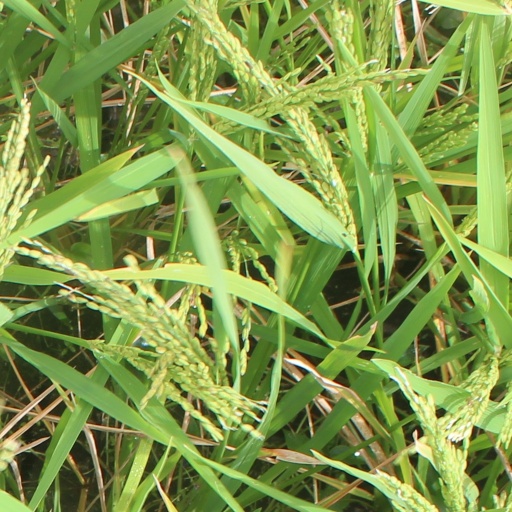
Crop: rice